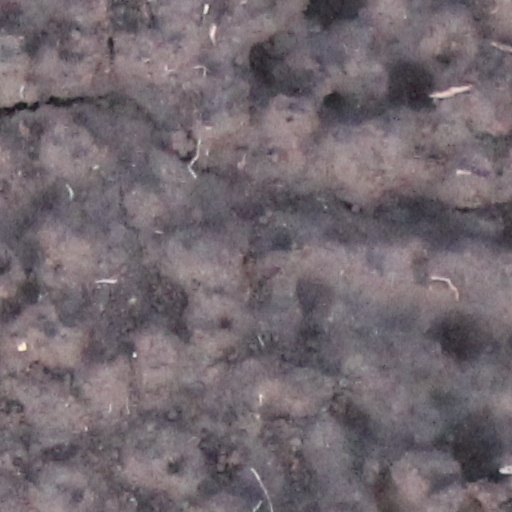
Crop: wheat